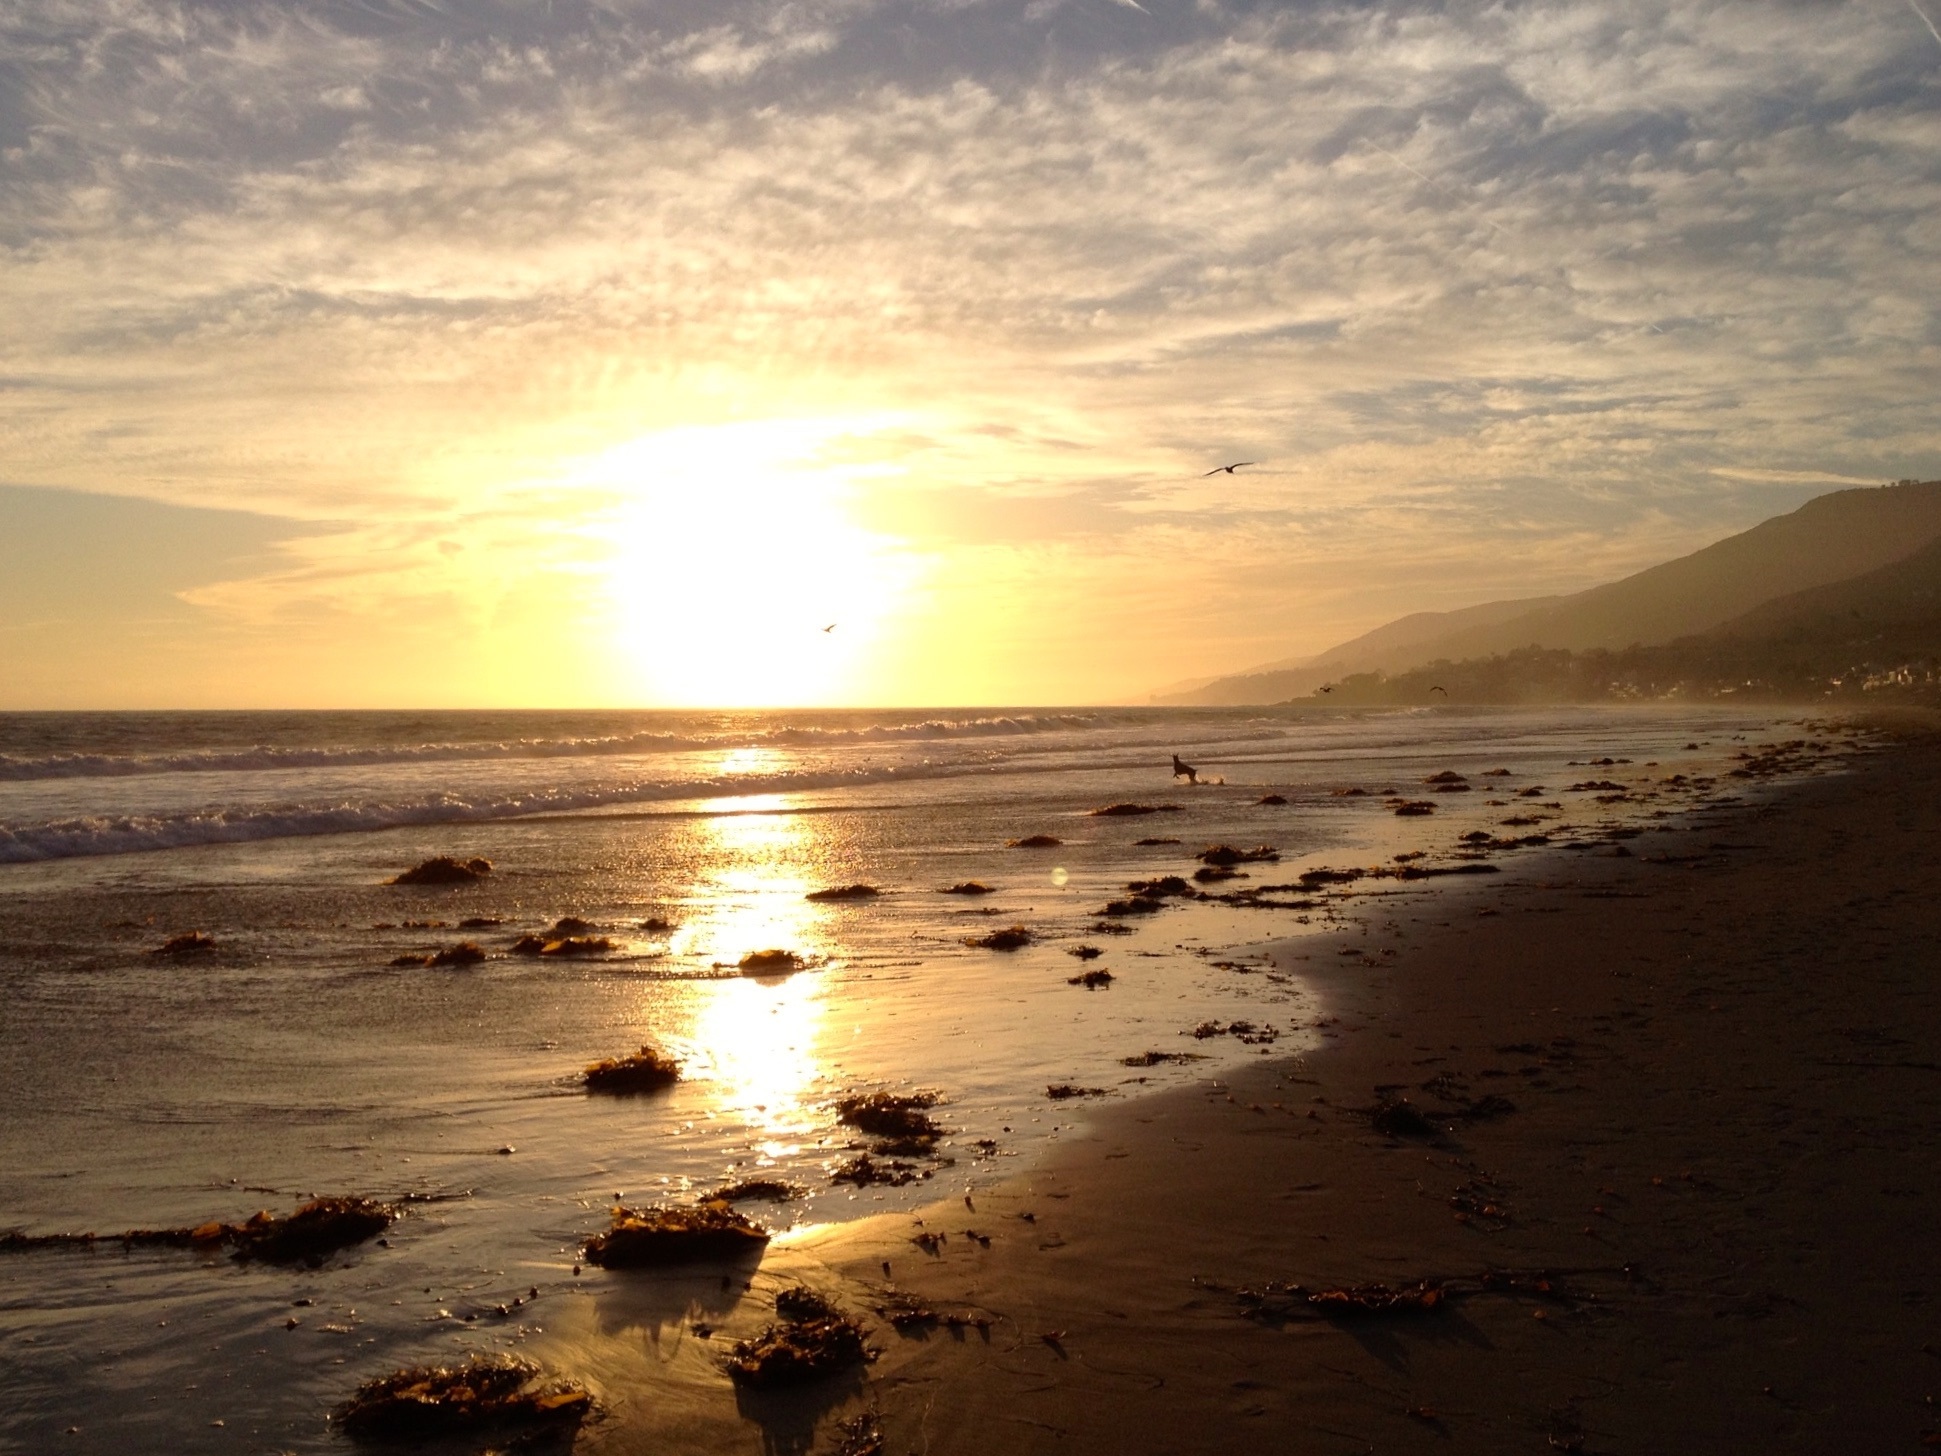
beach, sea, coast, sand, ocean, horizon, cloud, sun, sunrise, sunset, sunlight, morning, shore, wave, dawn, dusk, evening, reflection, body of water, afterglow, wind wave